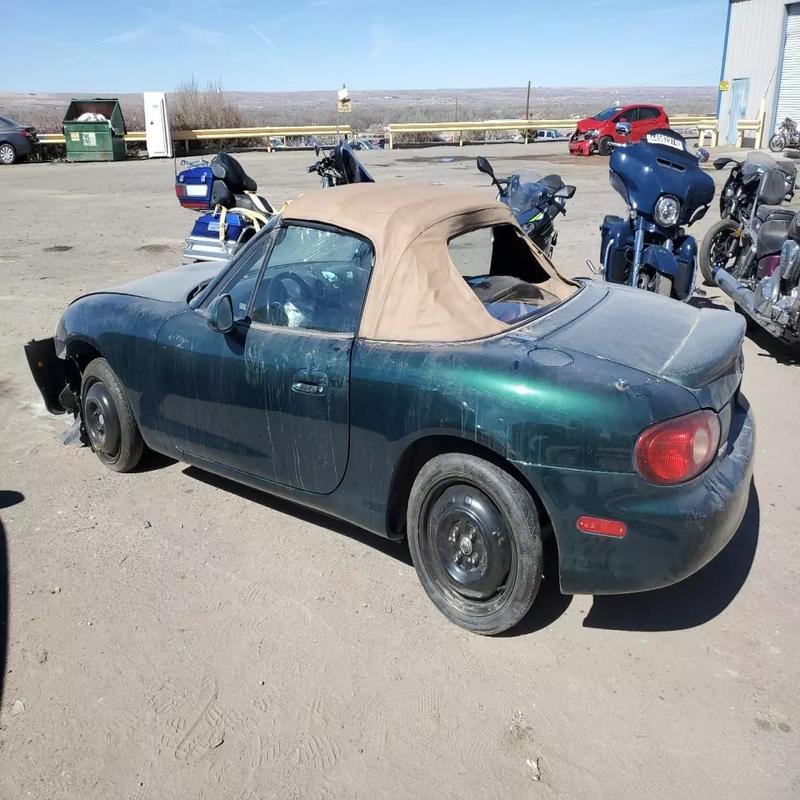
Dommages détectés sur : aile arrière droite, aile arrière gauche, feu arrière droit, feu arrière gauche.
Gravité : mineur